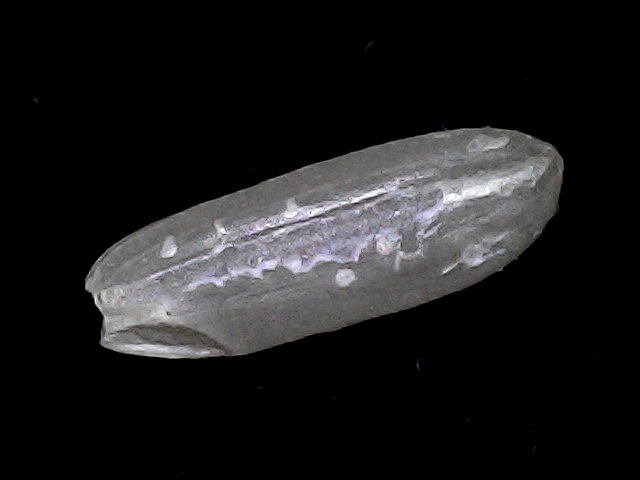
Rice variety: BRRI67